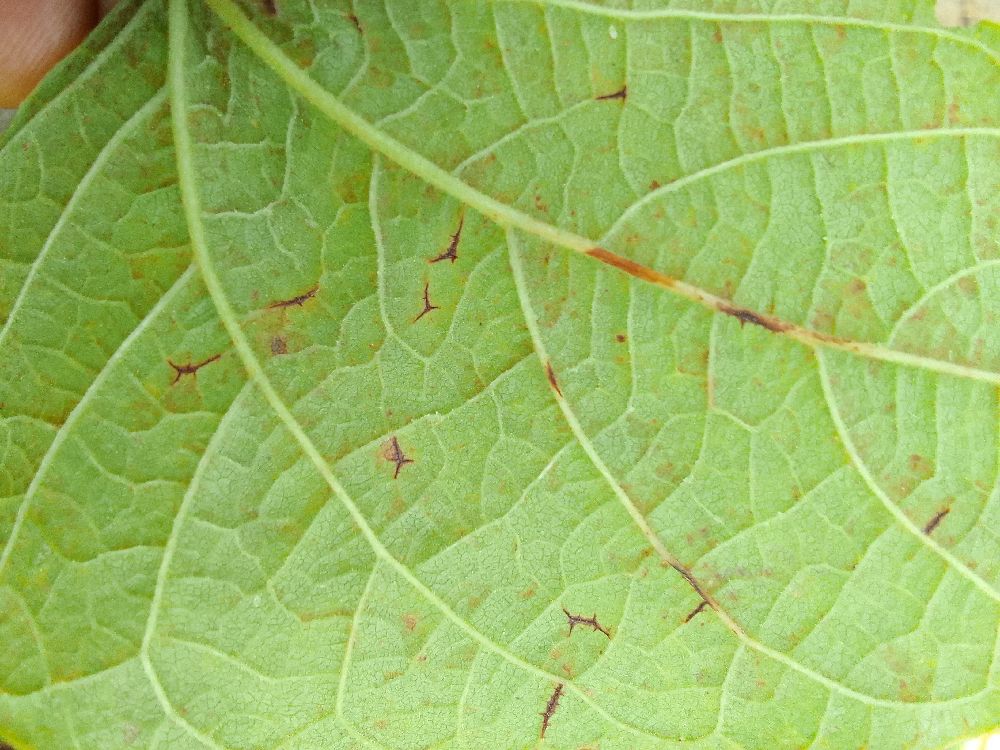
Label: anthracnose